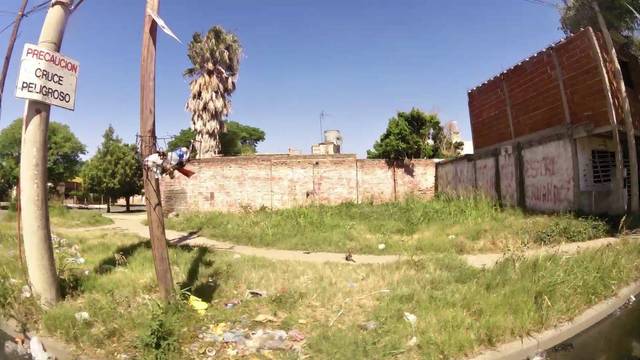
Region: Argentina
Coordinates: -31.372, -64.155